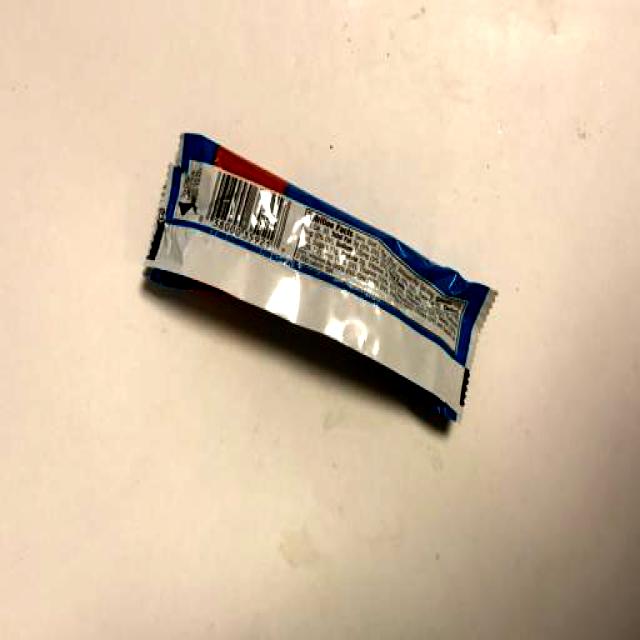
Label: Trash